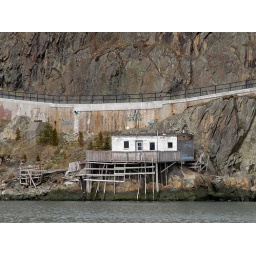
The least colorful house in the battery neighborhood.